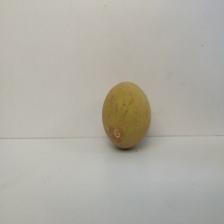
Size: Large